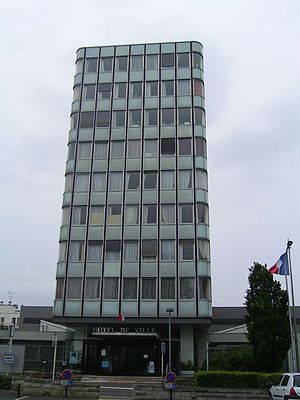
Rosny-sous-Bois
Rådhuset i Rosny-sous-Bois
Rådhuset i Rosny-sous-Bois
Rosny-sous-Bois er en fransk kommune i departementet Seine-Saint-Denis i Paris' østlige forstæder.